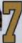
Number: 7